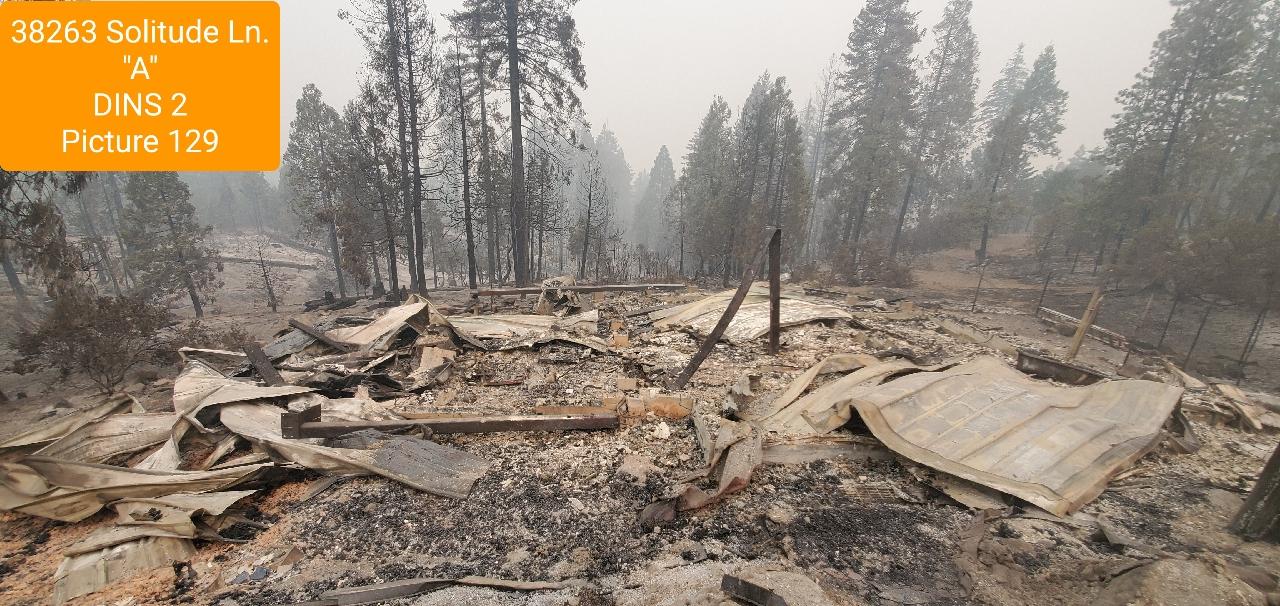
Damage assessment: destroyed